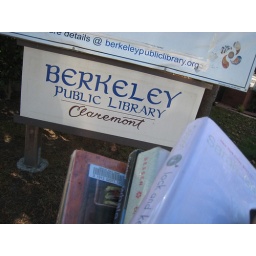
A fun Saturday in the Bay Area - Starting by returning library books